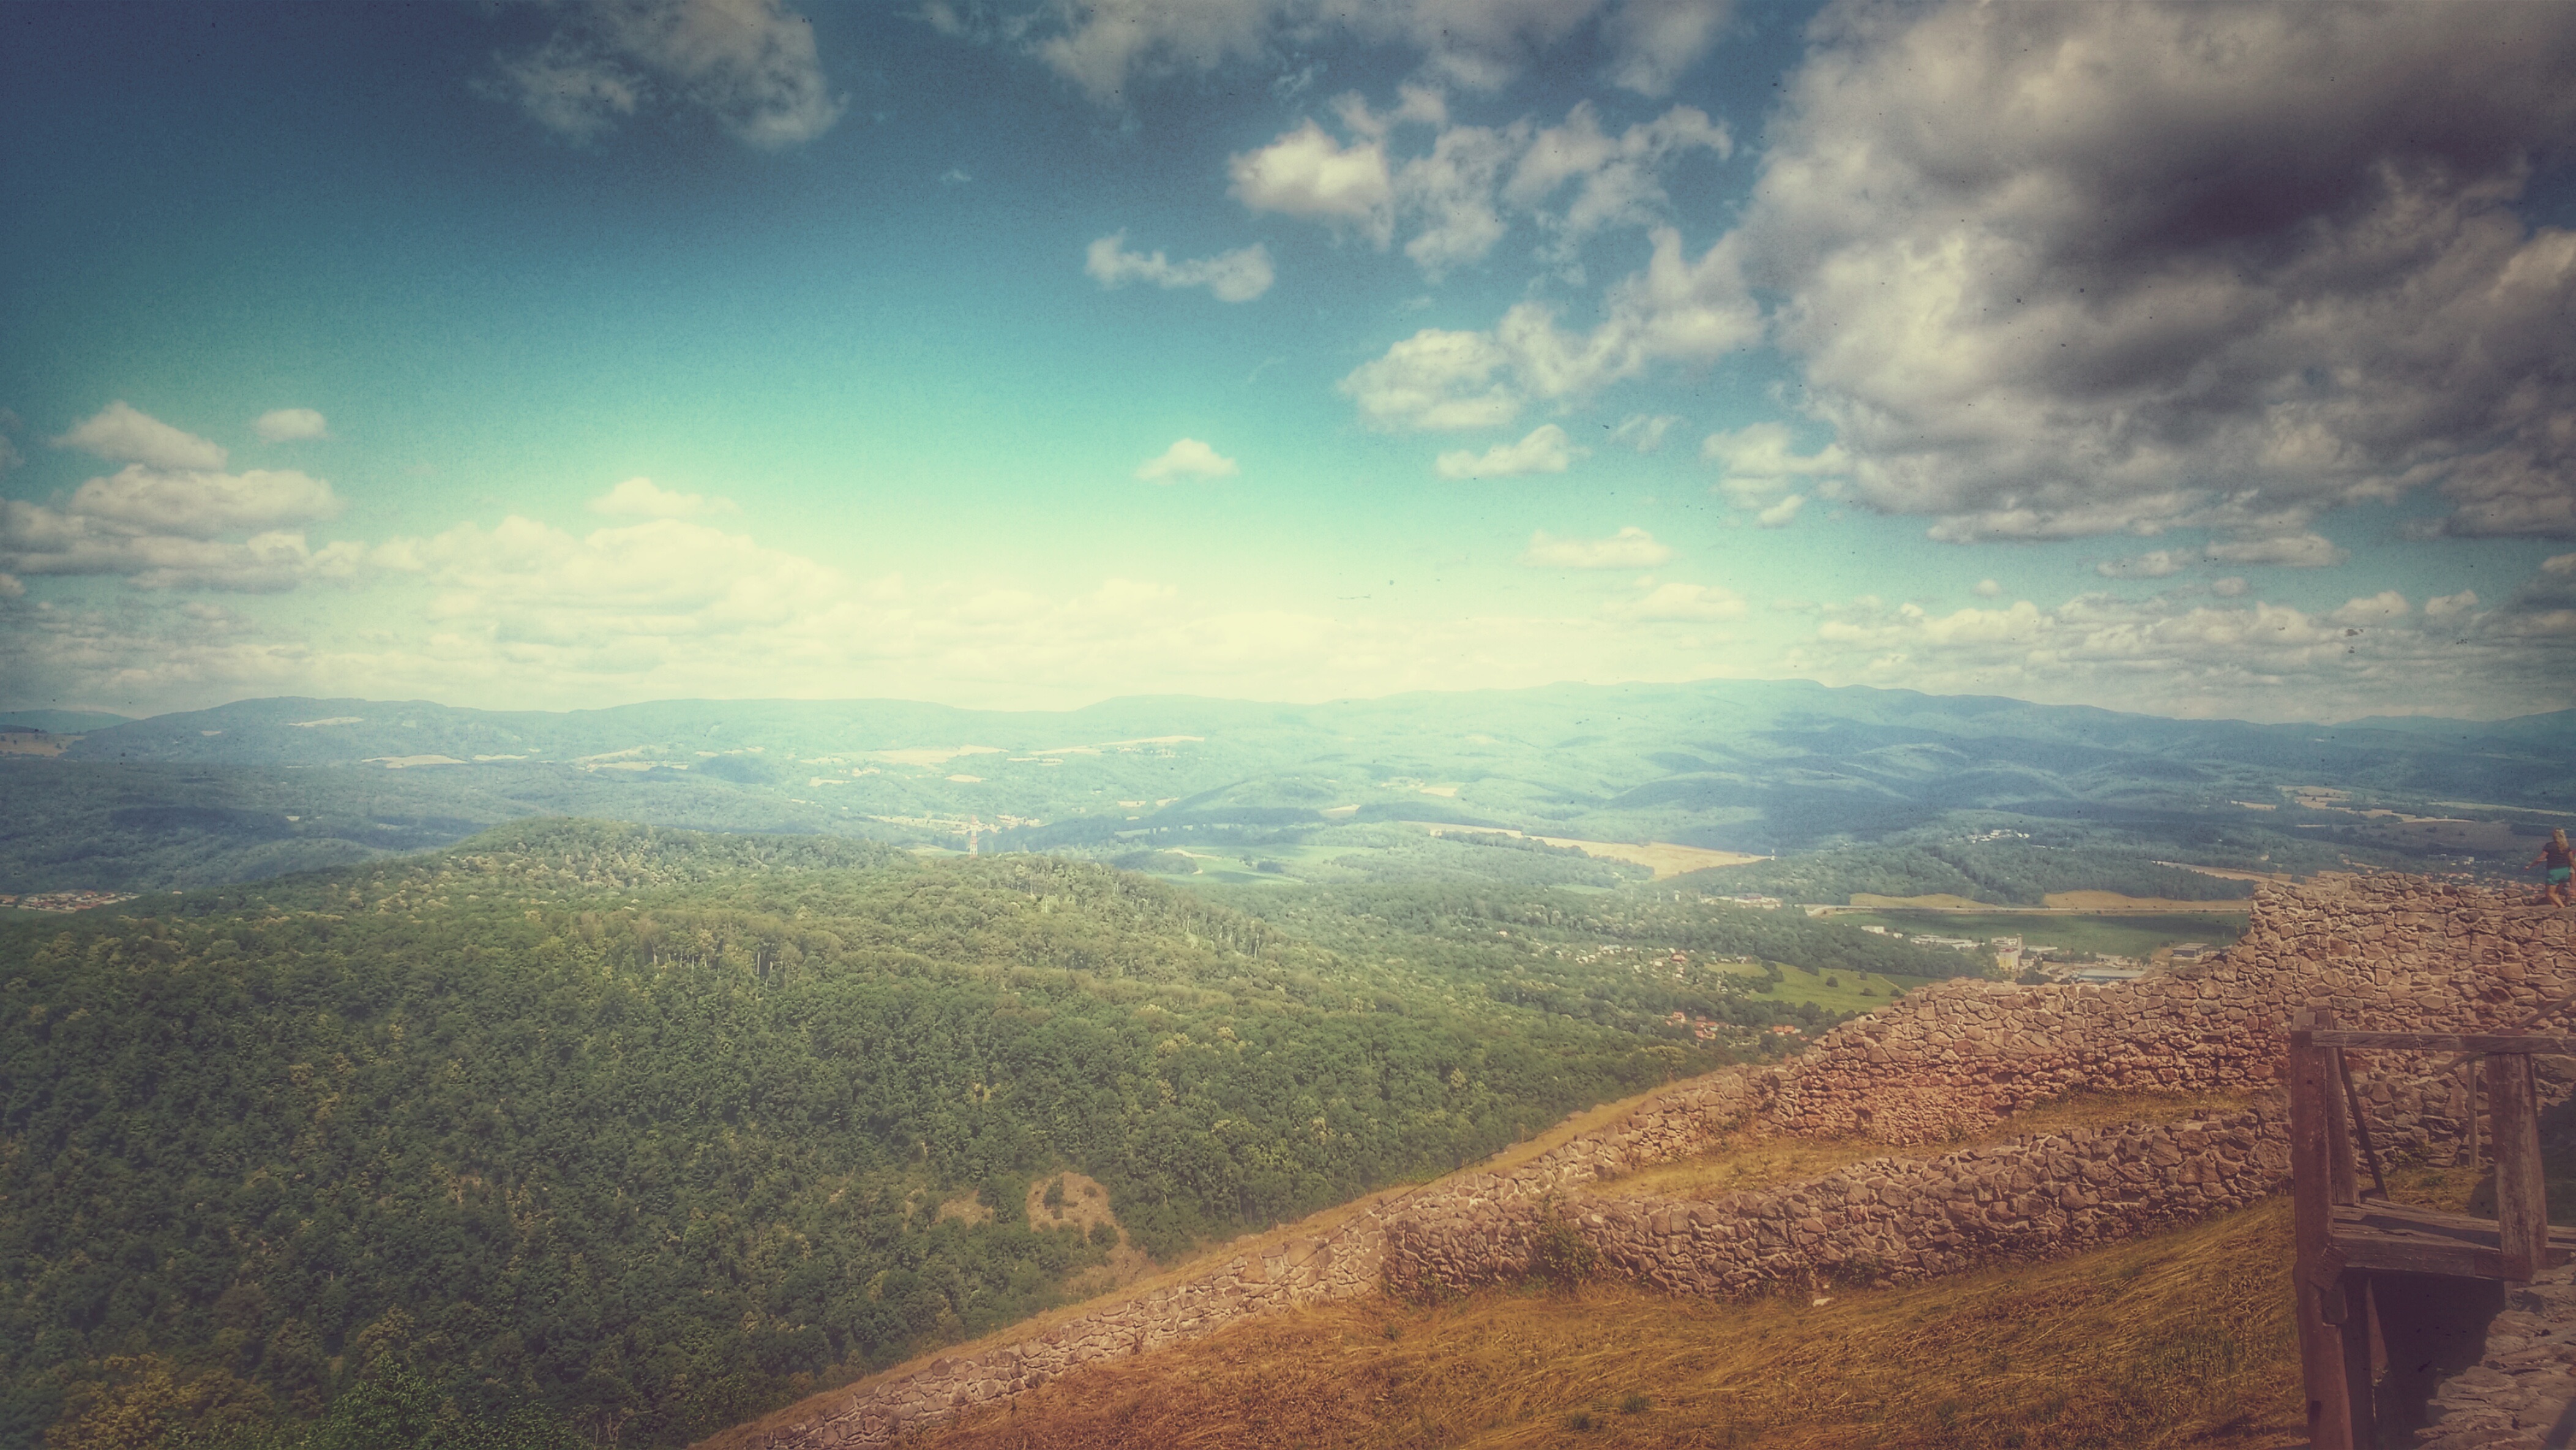
landscape, sea, nature, horizon, mountain, cloud, sky, sun, sunrise, sunset, field, sunlight, morning, hill, dawn, valley, mountain range, dusk, evening, plain, plateau, rural area, meteorological phenomenon, geographical feature, atmospheric phenomenon, atmosphere of earth, mountainous landforms